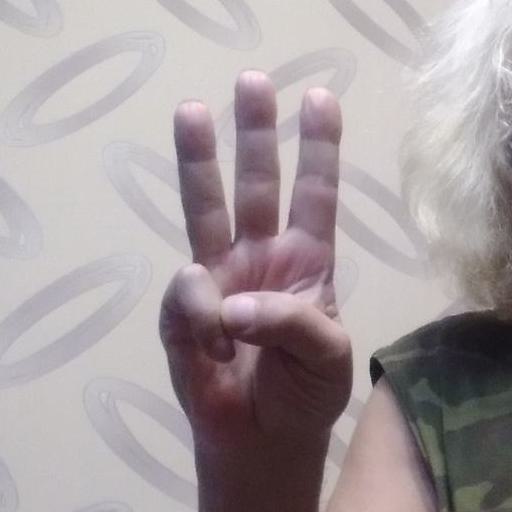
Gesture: three